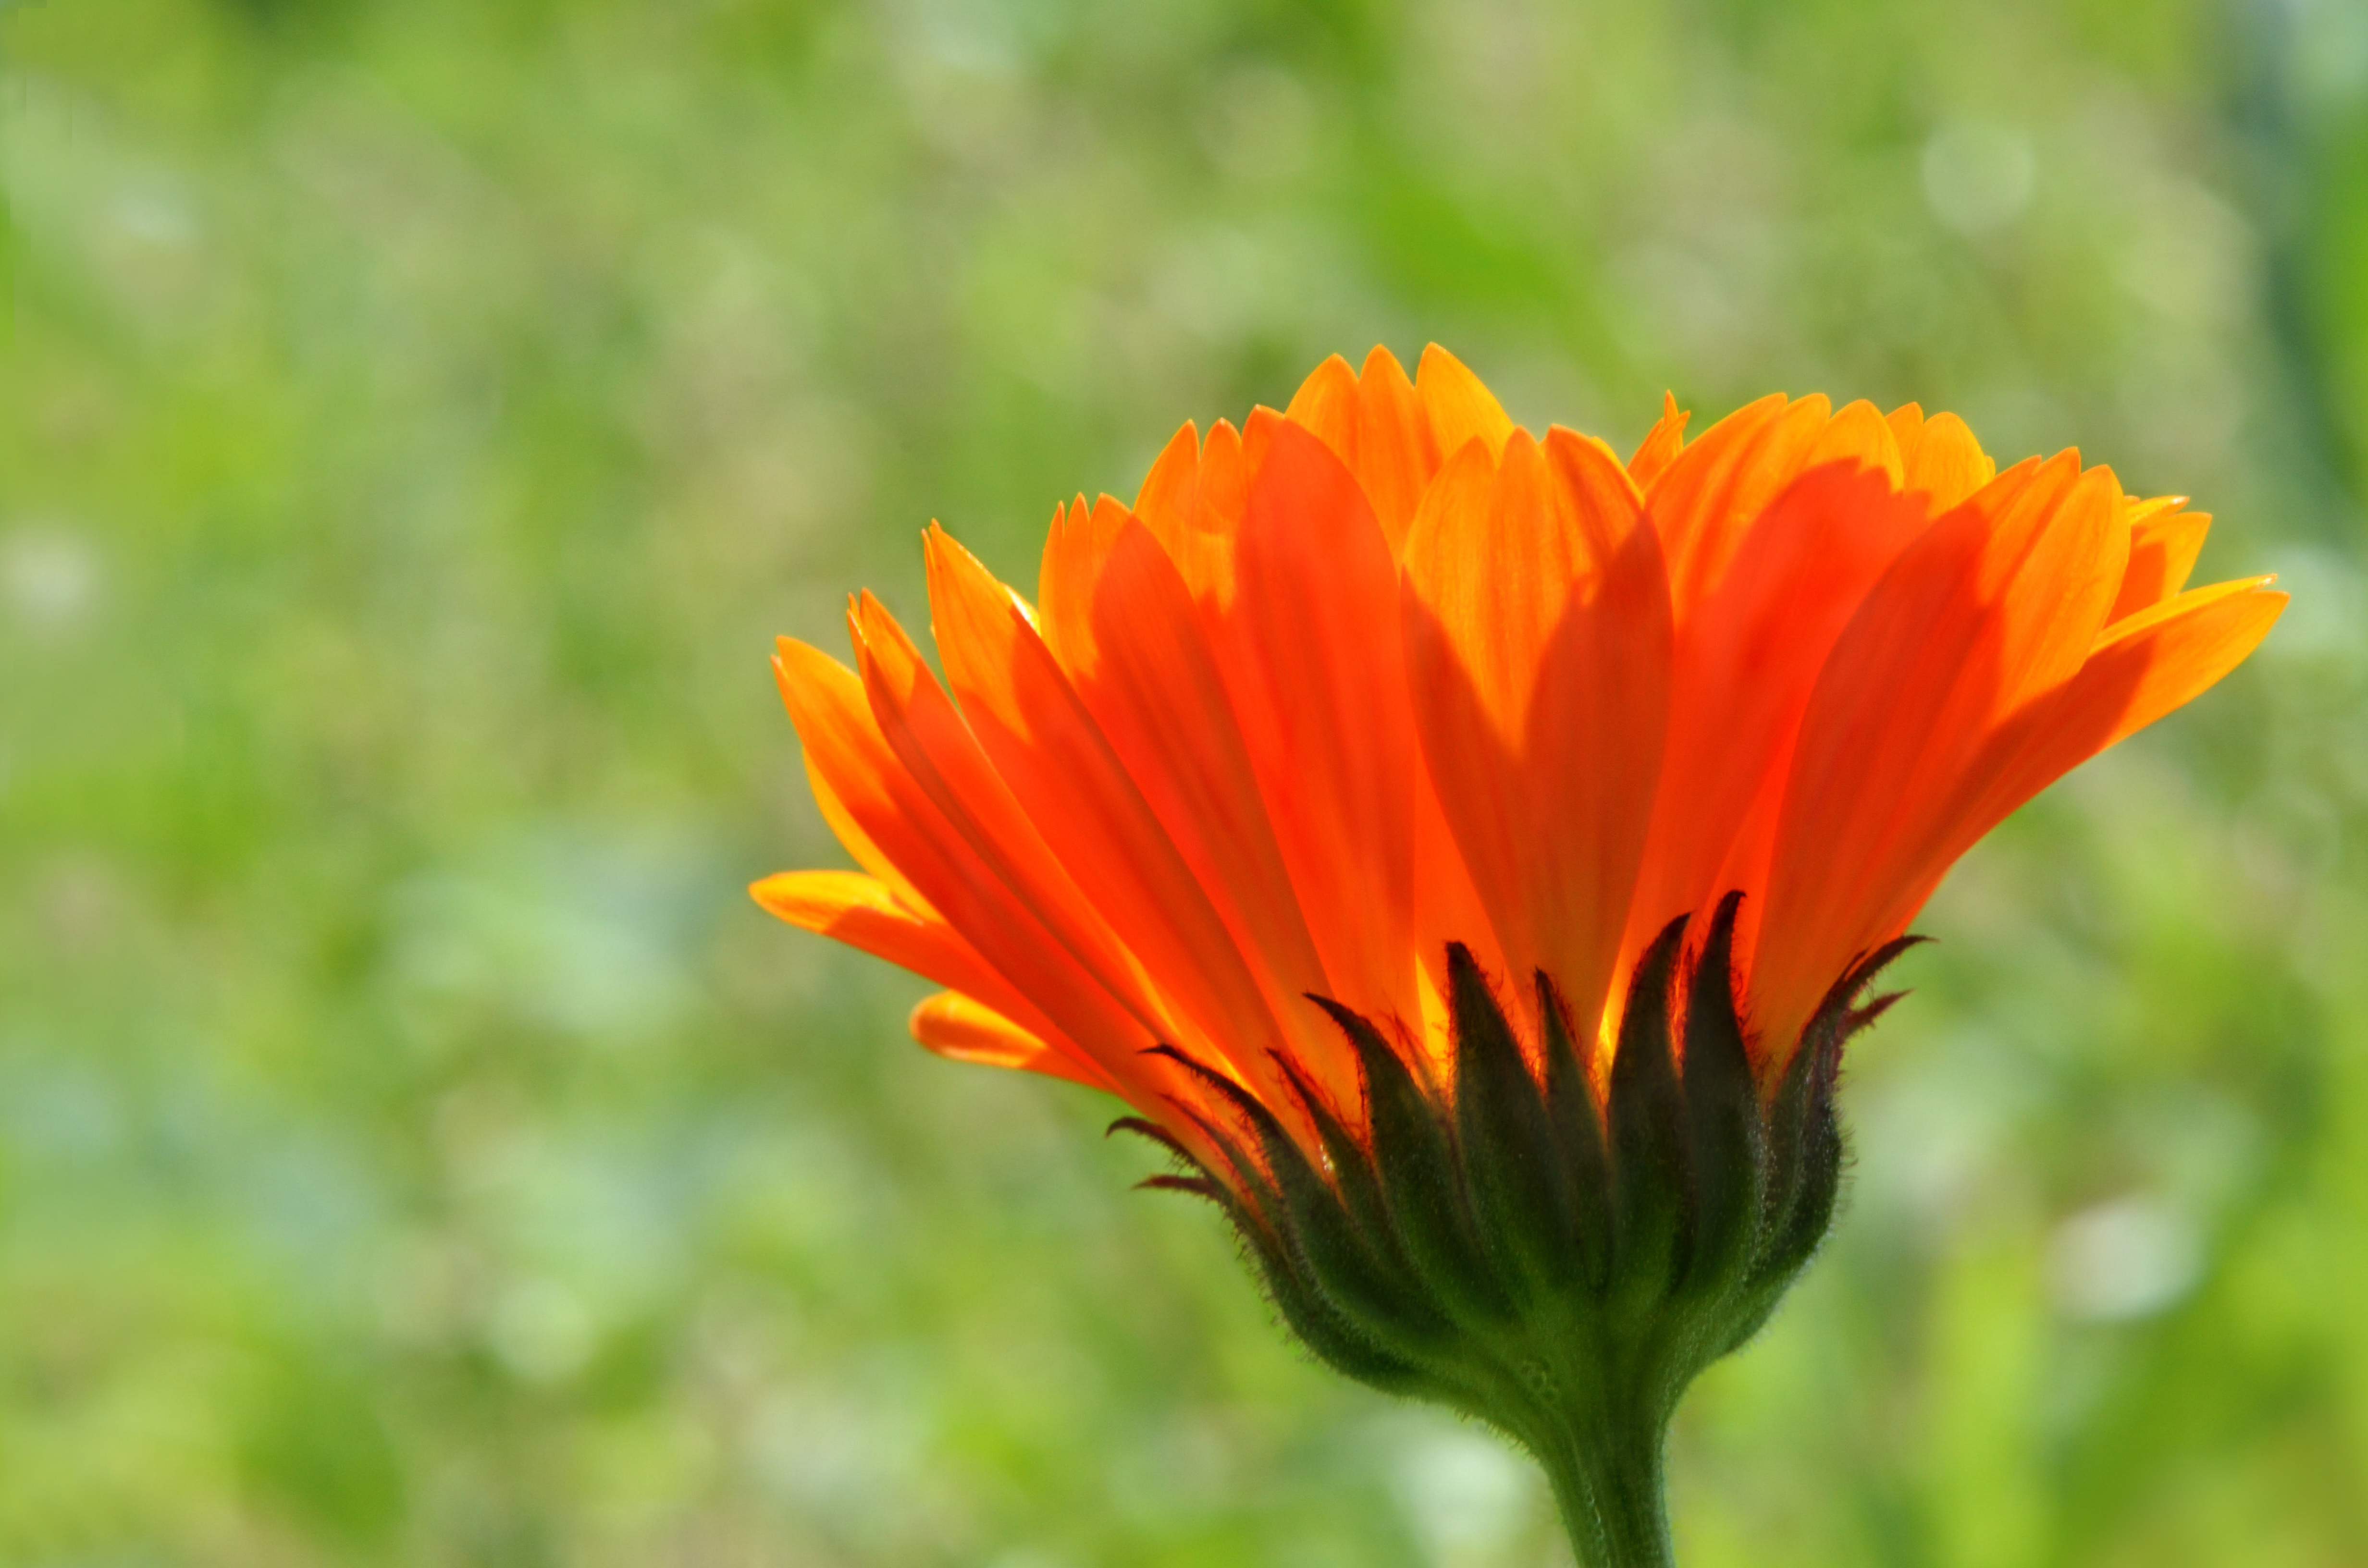
nature, plant, field, meadow, prairie, flower, petal, herb, botany, yellow, flora, wildflower, nectar, macro photography, flowering plant, daisy family, calendula, worry, color orange, annual plant, plant stem, land plant